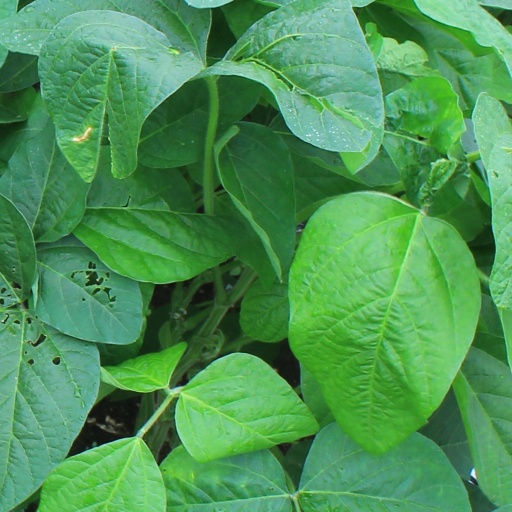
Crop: soybean